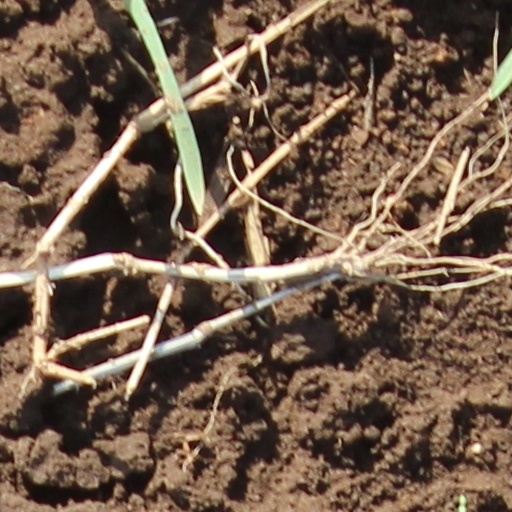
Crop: wheat